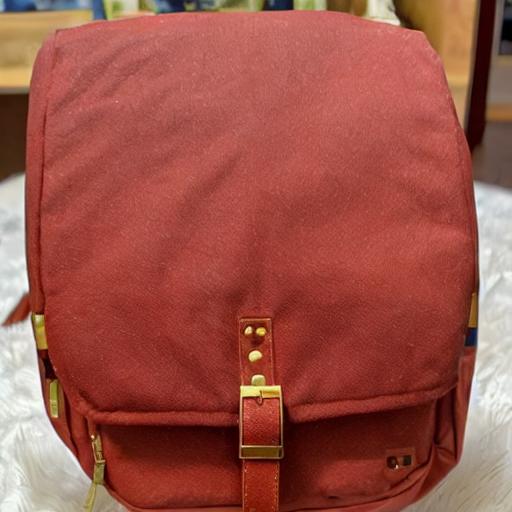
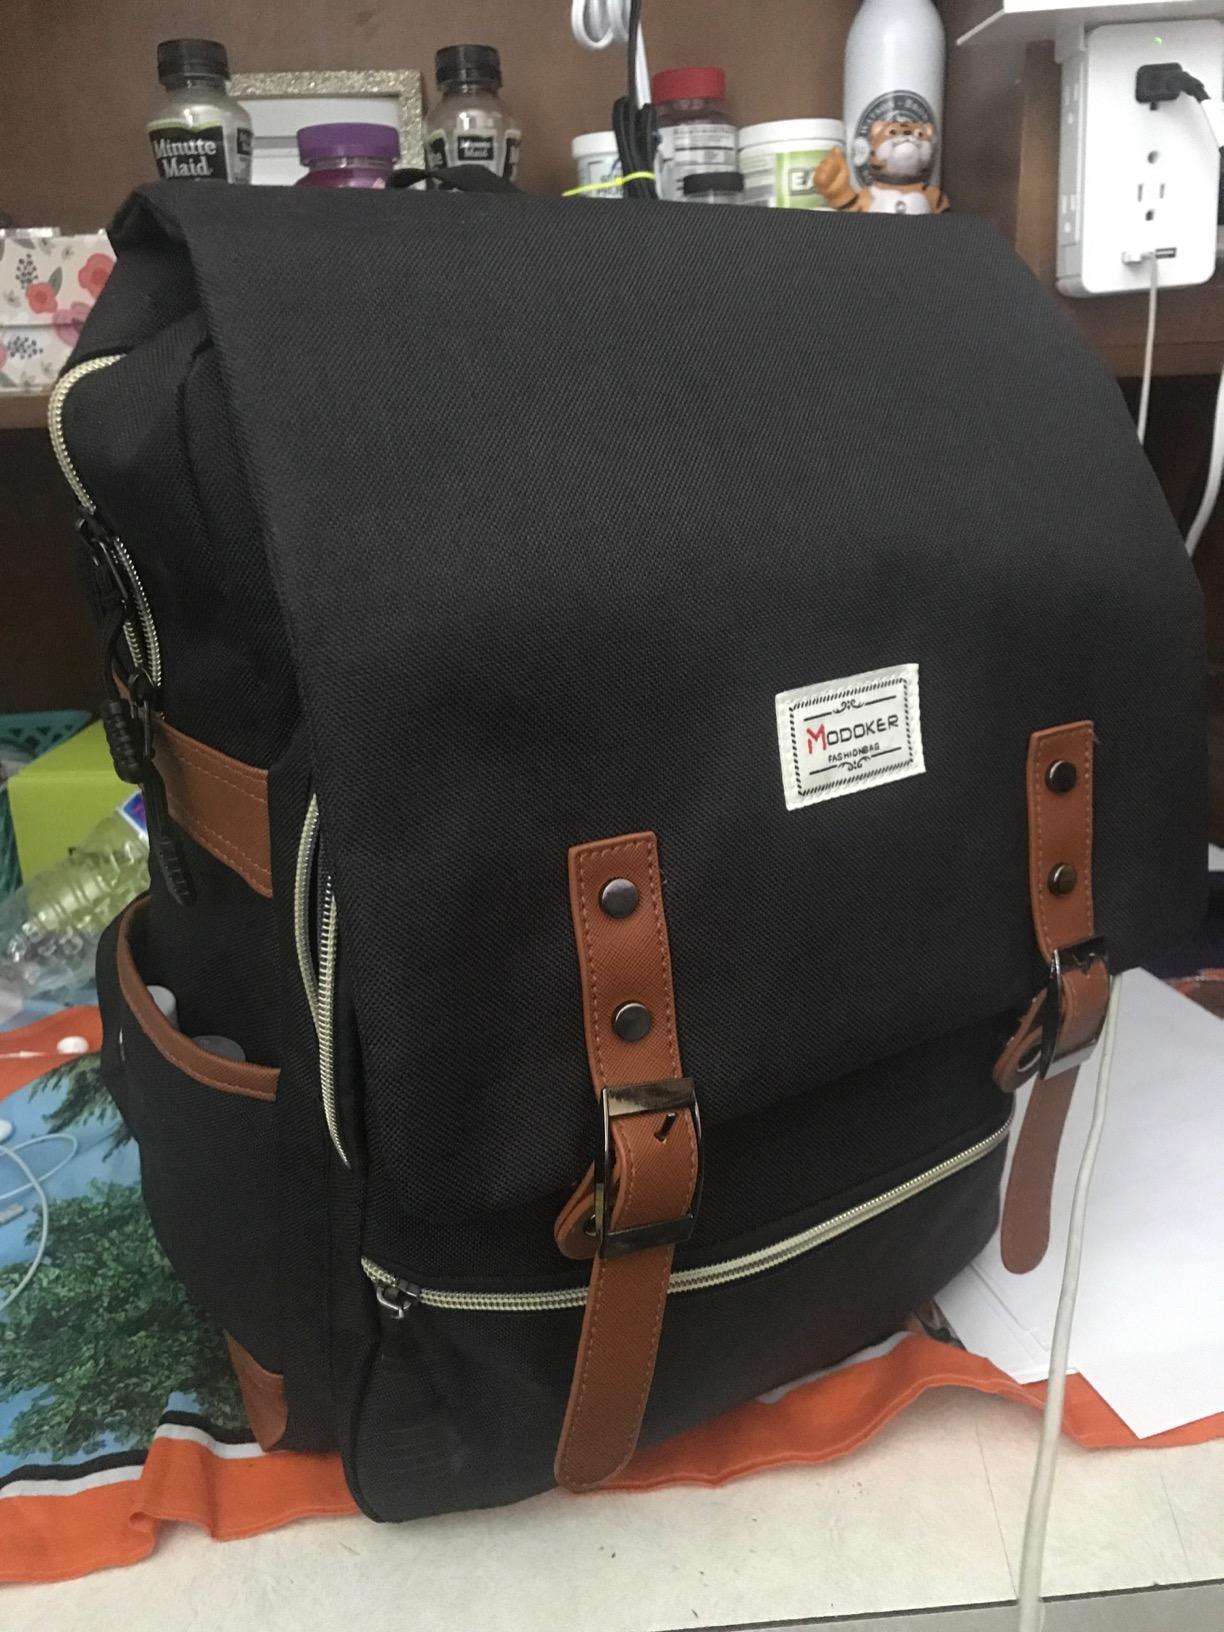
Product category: bag
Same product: no